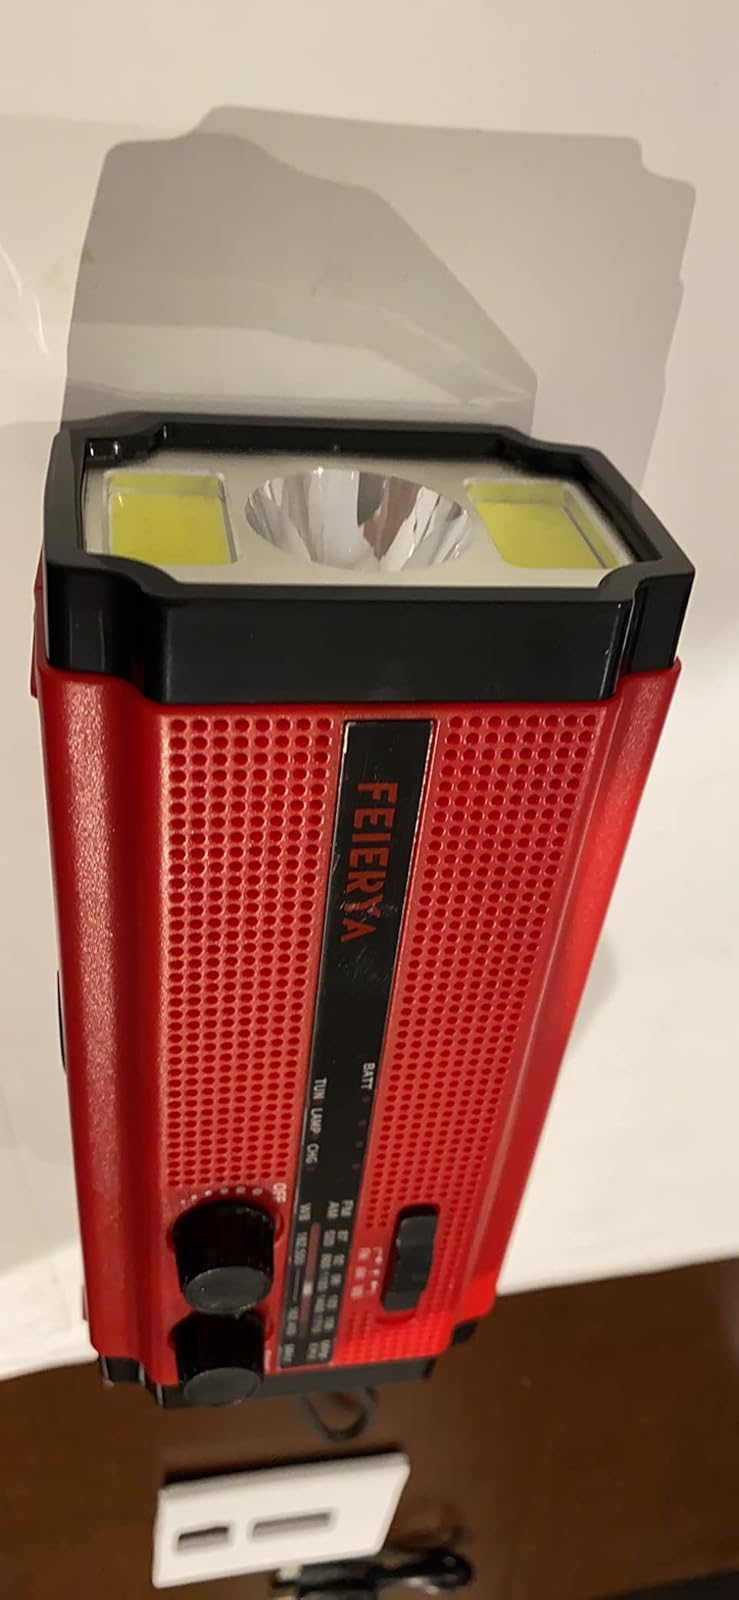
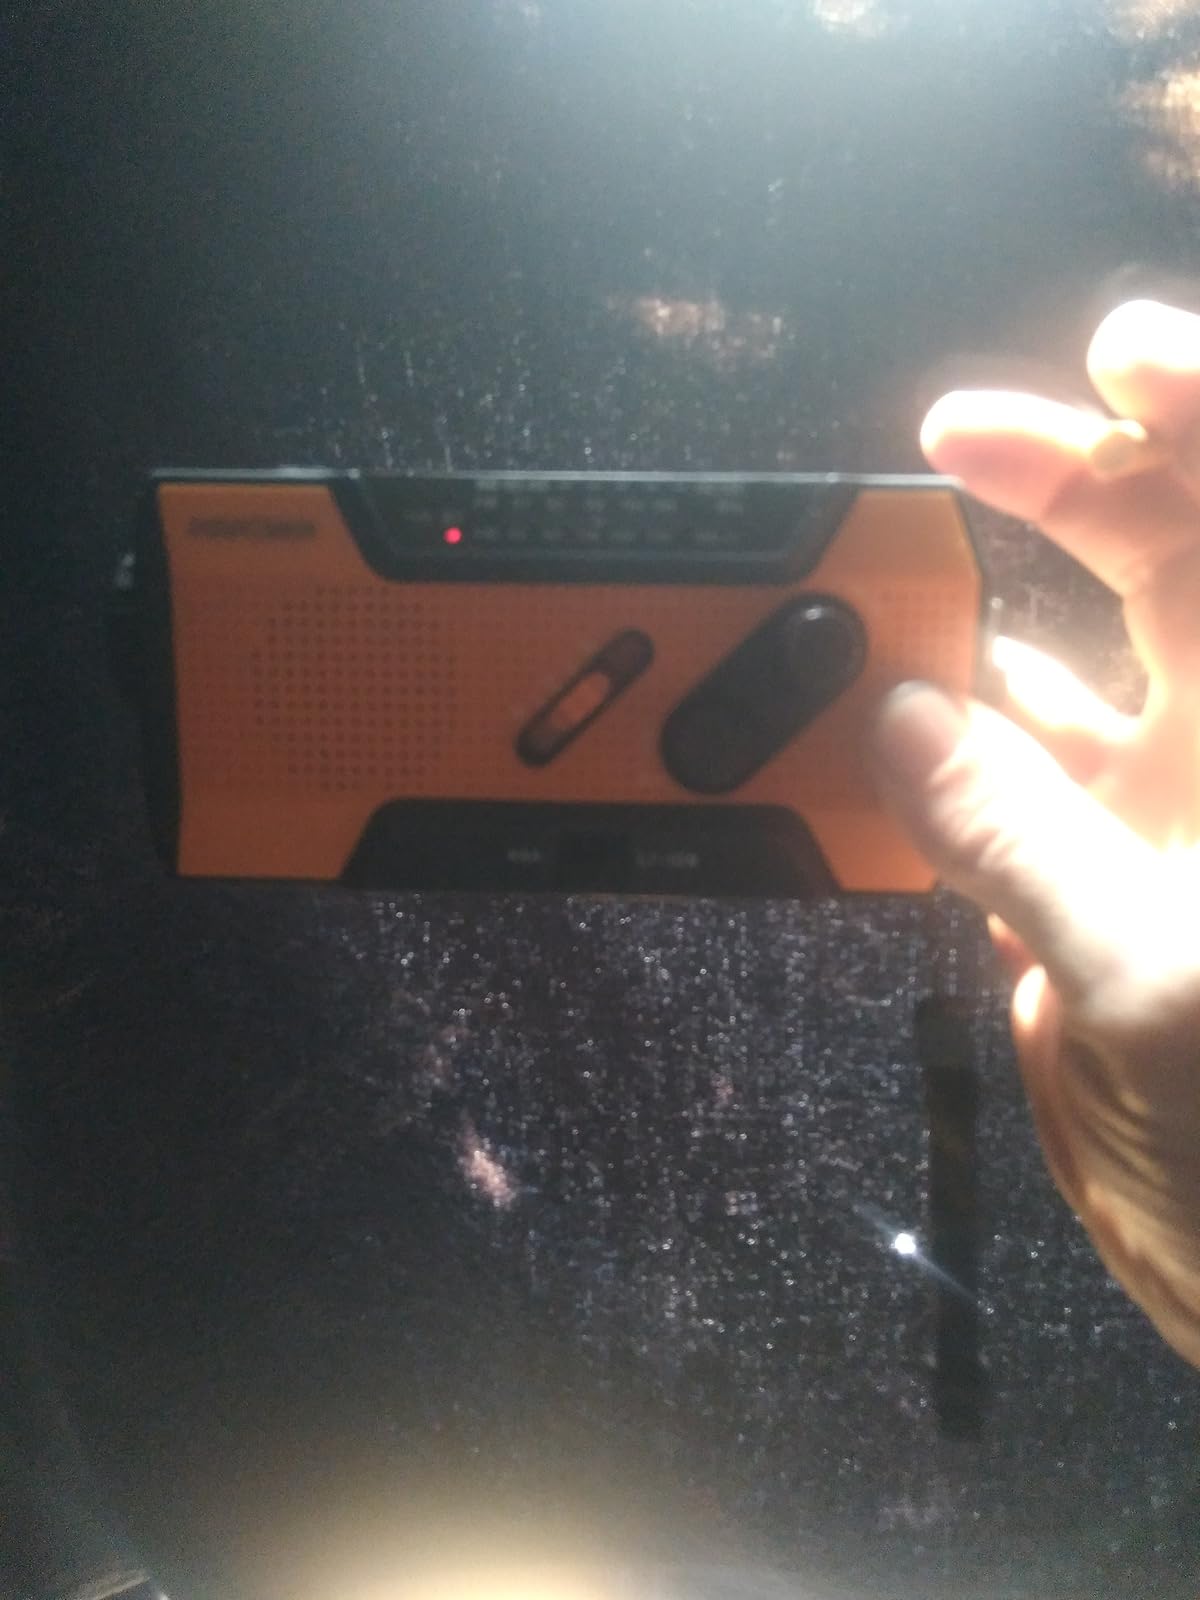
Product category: radio
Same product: no